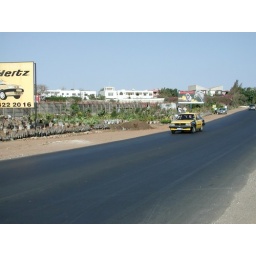
Just a plant nursery on the road near Les Almadies.